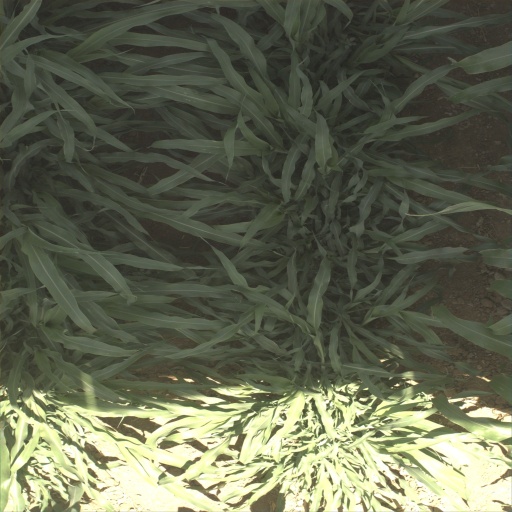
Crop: sorghum